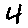
Label: 4